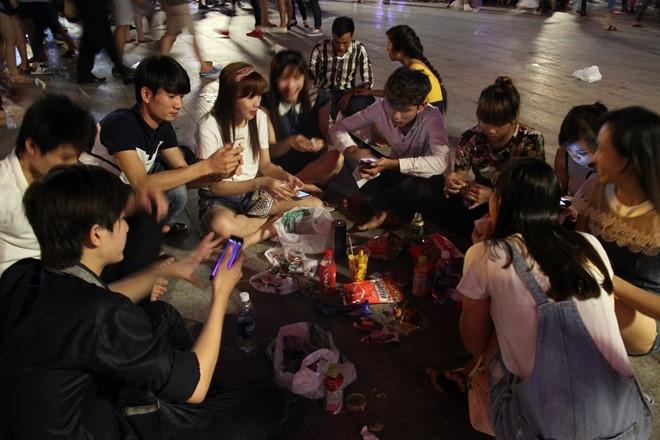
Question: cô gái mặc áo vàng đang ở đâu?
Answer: cô gái mặc áo vàng đang ngồi bên tay trái người đàn ông áo sọc